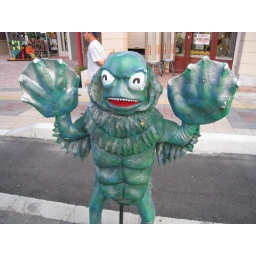
hhalloween in misawa on white pole road